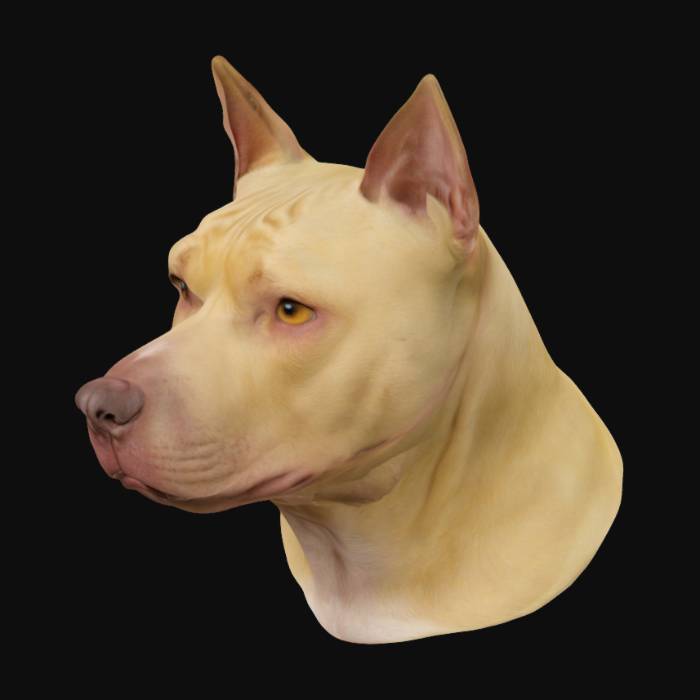
미적 점수 (1~10점): 5